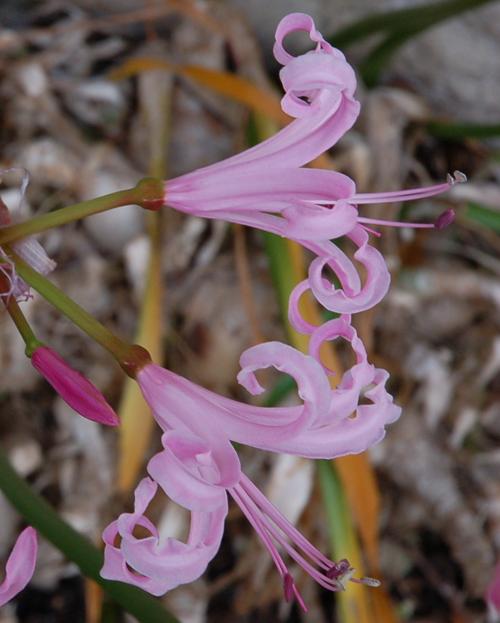
Label: cape flower